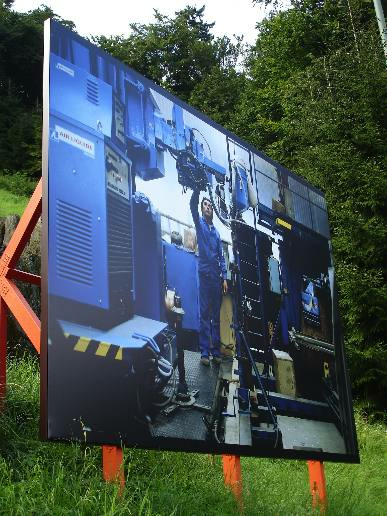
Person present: Yes